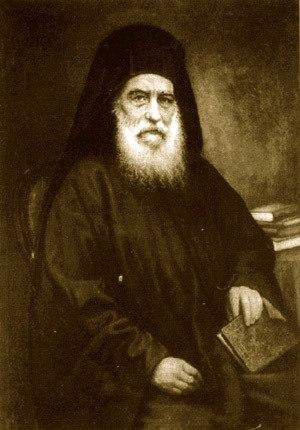
Joachim II de Constantinople, né en 1802 sous le nom de Jean Kpousouloudis et mort en 1878, fut patriarche de Constantinople du 16 octobre 1860 au 21 juillet 1863, puis du 5 décembre 1873 au 16 août 1878.